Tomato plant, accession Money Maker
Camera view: bottom (45 deg); turntable rotation: 270 degrees
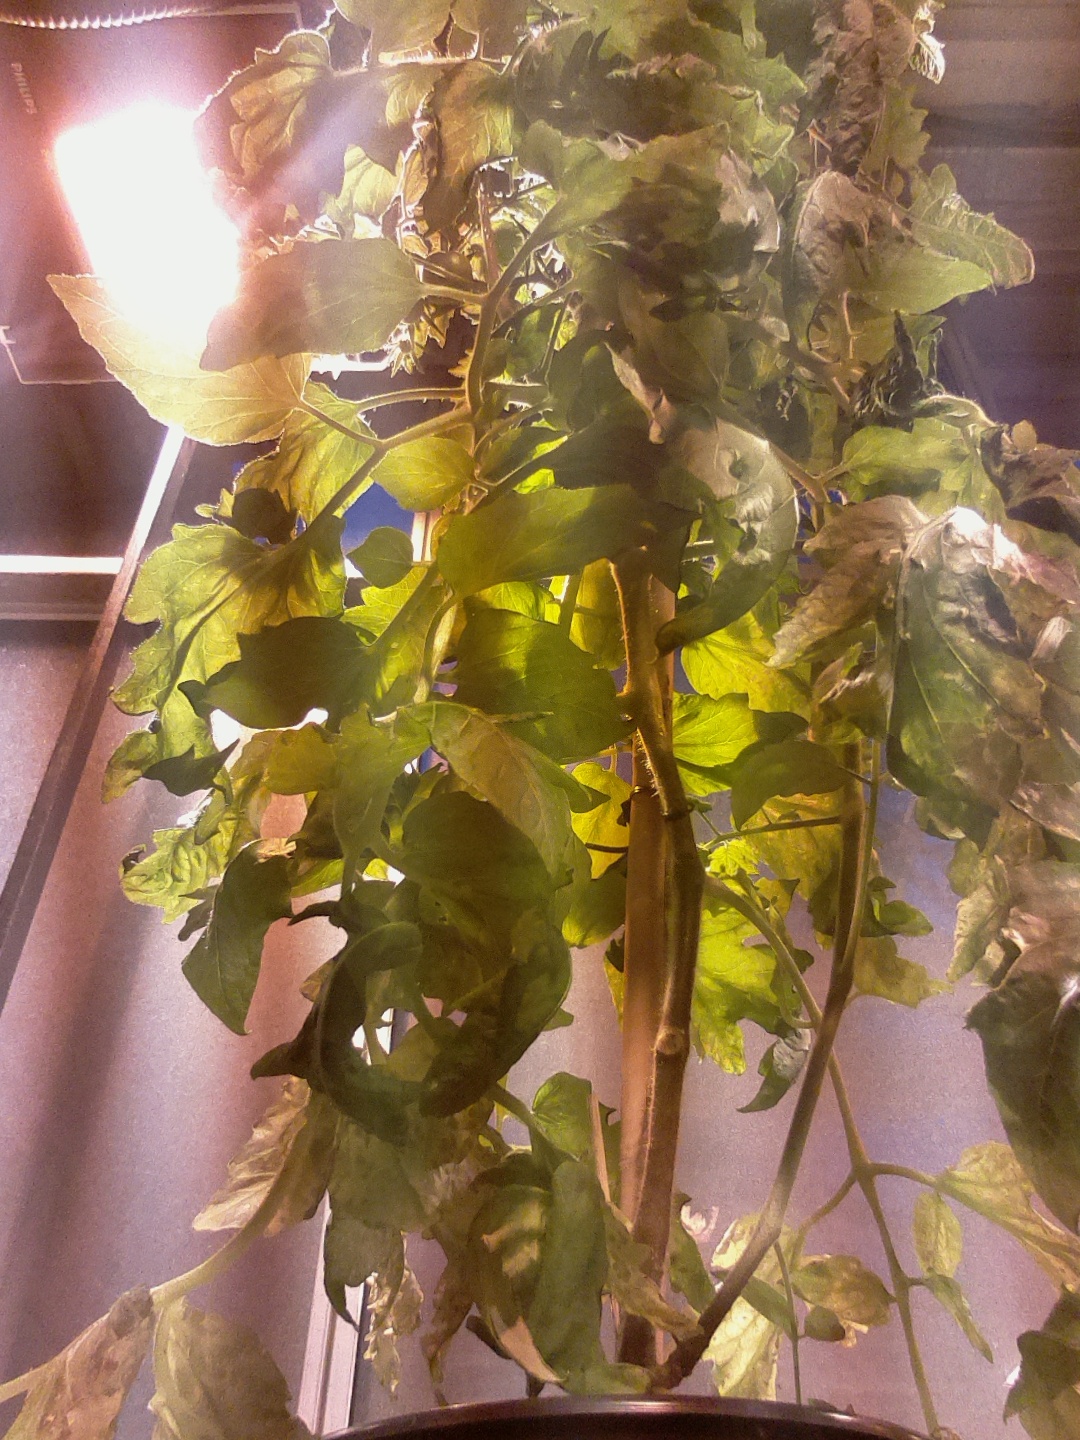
BBCH growth stage 72: 20%-30% of final fruit size